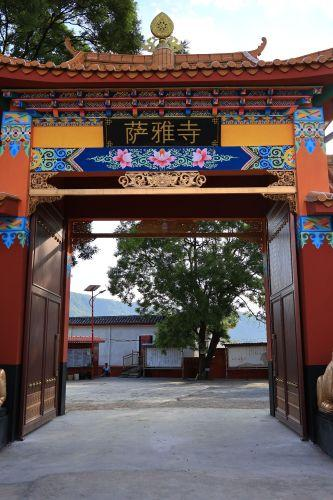
地标名称：萨雅寺
所在城市：丽江市·宁蒗彝族自治县